Archduchess Maria Leopoldine of Austria-Este

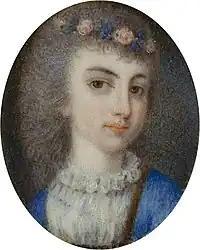
Portrait of Maria Leopoldine as Electress of Bavaria (by an unknown artist)

Charles Theodore, Elector of Bavaria, had been married to Countess Palatine Elisabeth Auguste of Sulzbach since 1742; however, their union was not happy and only produced one son, who died in infancy. Charles Theodore was the father of numerous illegitimate children from his relationships with Françoise Després-Verneuil and Josefa Seyffert, who hadn't any claims to the electorate. The Palatinate-Sulzbach branch of the House of Wittelsbach was threatened with dying out after the death of the Elector if he couldn't father any legitimate descendants. Therefore, Charles Theodore decided after the death of his wife in August 1794 to contract a second marriage with an Archduchess of the House of Habsburg-Lorraine, since they were regarded as one of the most prestigious ruling families in Europe. Looking for a suitable Habsburg bride as the new Electress of Bavaria, Emperor Francis II selected his cousin, Archduchess Maria Leopoldina of Austria-Este, who was described as a beautiful, well-grown and educated girl. Also a physical defect, a shorter left leg, was mentioned. Furthermore, her dance skills were praised and the potential ability to bear children was highlighted.